Describe the emotion expressed in this image:  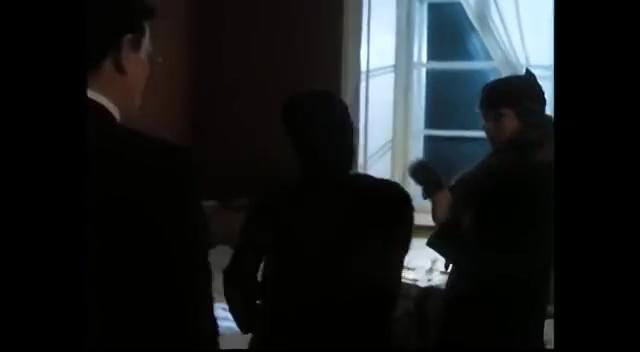
This person displays Fear, valence and arousal with high intensity.